Showdown (AFL)

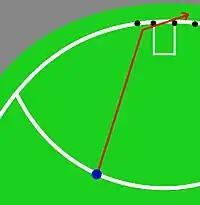
Diagram of Angus Monfries' goal kicked on the 50-metre line that bounced before the left behind line, significantly changed direction right, and crossed the goal line to bring Port Adelaide within 2 points of Adelaide with 87 seconds remaining

In February 2014, Adelaide announced that they would wear the South Australian state guernsey in the first Showdown at Adelaide Oval. This left Port Adelaide fans particularly aggrieved as many of their greats had worn the South Australia guernsey in the past. Port Adelaide released a statement at the time saying that the state guernsey was "a symbol of South Australian football unification, not division". Others commented that it would be misappropriation to use a State guernsey for a club based competition with players who came from interstate being forced to wear a symbol of South Australia.